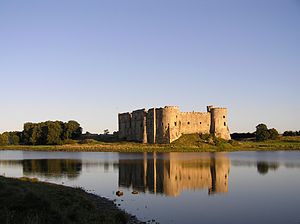
Borge og slotte i Wales / Pembrokeshire
Domestic Tudor-period ranges from across the mill pond til the north west
"Dette er en liste over borge og slotte Wales, der nogle gange omtales som ""castle capital of the world"" på grund af deres høje densitet. Wales havde omrkgin 600 borge og slotte, hvoraf omrking 100 stadig er bevaret, enten som ruiner eller som restaurererede bygninger. Resten er gået til grunde eller er i dag blot tørre volgrave, jordvolde og lignende voldsteder. Mange af disse steder bliver drevet af Cadw, der er Wales' regerings organisation, der tager sig af historiske og forhistoriske mindesmærker.